Admire Moon

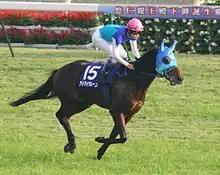
October 29, 2006 Tokyo Racecourse

; born February 23, 2003) is a Japanese retired racehorse and breeding stallion who won the 2007 Dubai Duty Free Stakes, Takarazuka Kinen and Japan Cup.